Bour's minimal surface

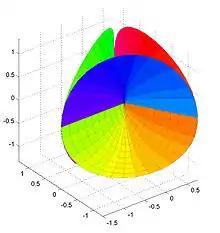
Bour's surface.

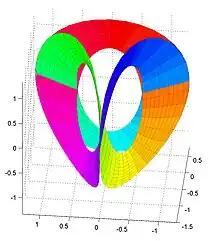
Bour's surface, leaving out the points with "r" < 0.5 to show the self-crossings more clearly.

In mathematics, Bour's minimal surface is a two-dimensional minimal surface, embedded with self-crossings into three-dimensional Euclidean space. It is named after Edmond Bour, whose work on minimal surfaces won him the 1861 mathematics prize of the French Academy of Sciences.